Bernard Joseph McLaughlin

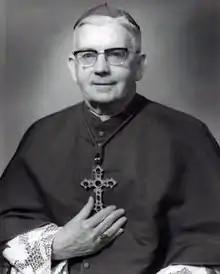

Bernard Joseph McLaughlin (November 19, 1912 – January 5, 2015) was an American bishop of the Catholic Church. He served as the Auxiliary Bishop of Buffalo and also held the titular see of Mottola.